Shah of Shahs (book)

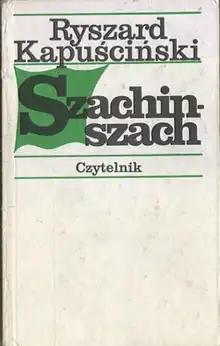
First edition cover (Polish)

Shah of Shahs is a 1982 non-fiction book by Polish journalist Ryszard Kapuściński. It is his analysis of the decline and fall of Mohammad Reza Pahlavi, the last Shah of Iran.